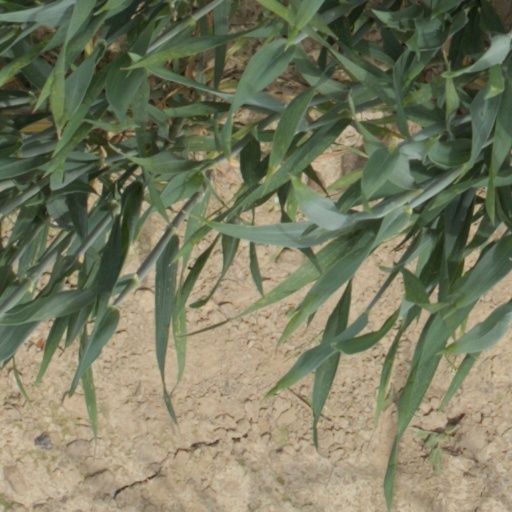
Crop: wheat